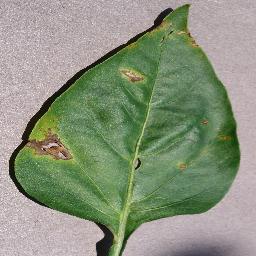
Label: Pepper,_bell___Bacterial_spot